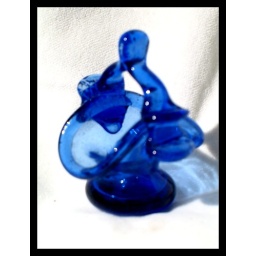
Tiny 2&amp;quot; glass miniature basket collected by my Mother in the 1940's. From Mexico.